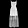
Label: Dress